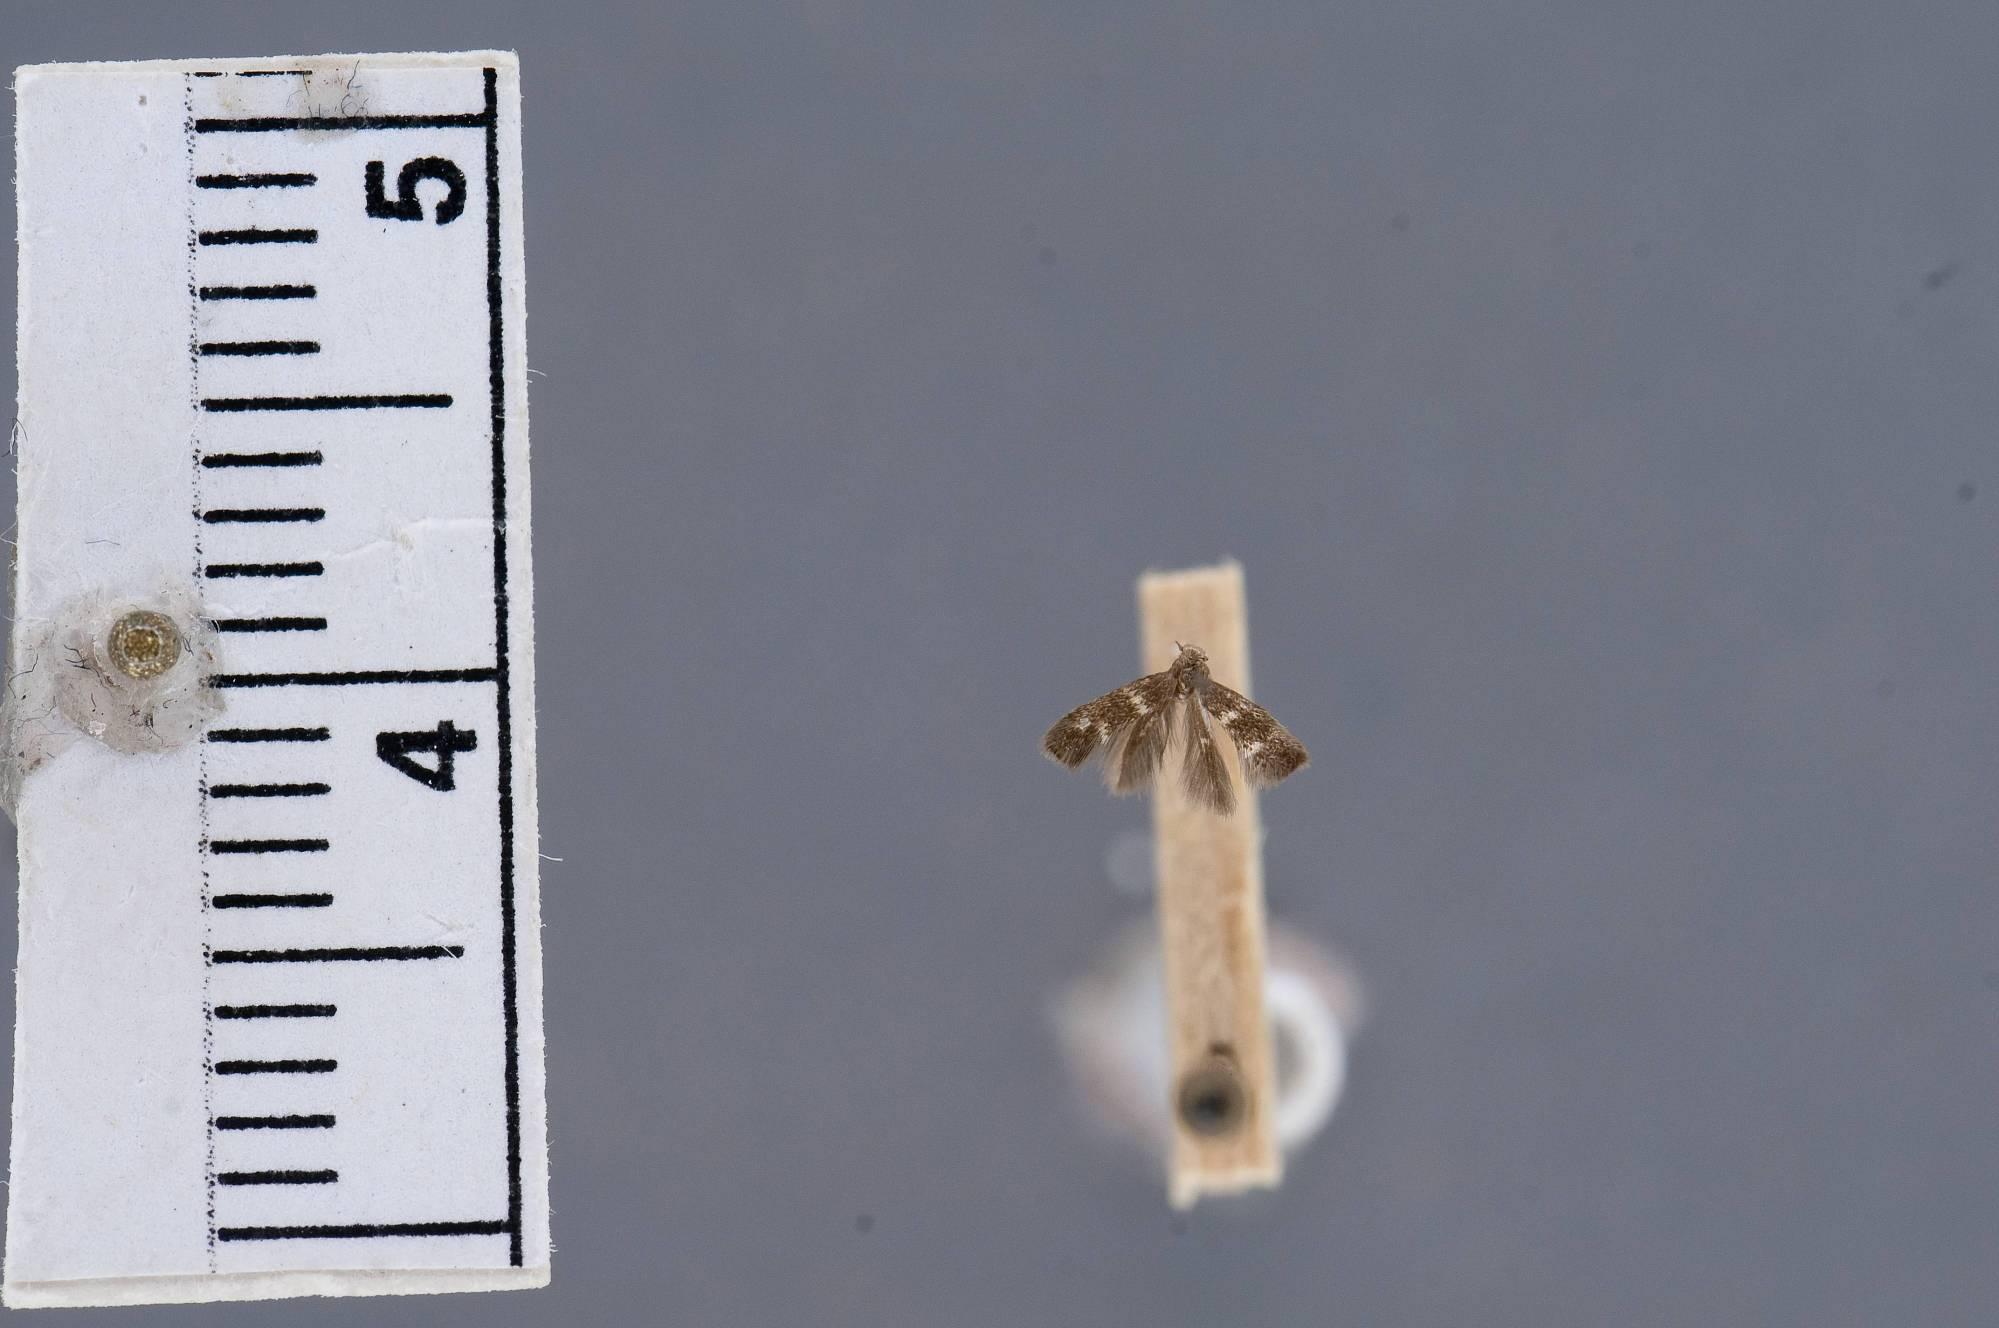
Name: Elachista lomionella
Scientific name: Elachista lomionella Kaila, 1997
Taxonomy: Animalia, Arthropoda, Insecta, Lepidoptera, Glossata, Elachistidae, Elachistinae
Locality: Barnstable, Massachusetts, United States
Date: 21 Aug 1952